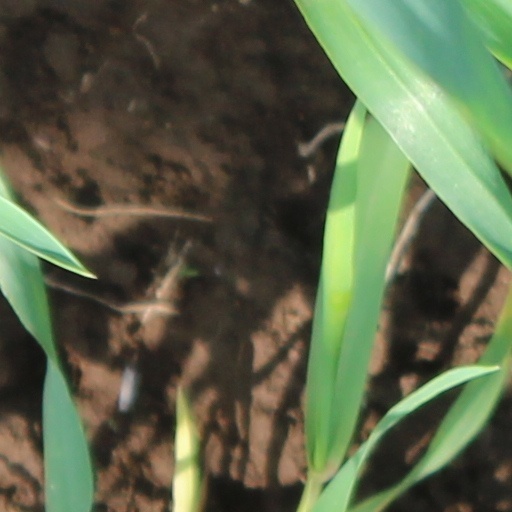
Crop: wheat